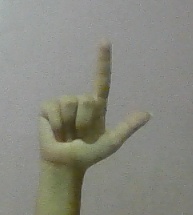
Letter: laam